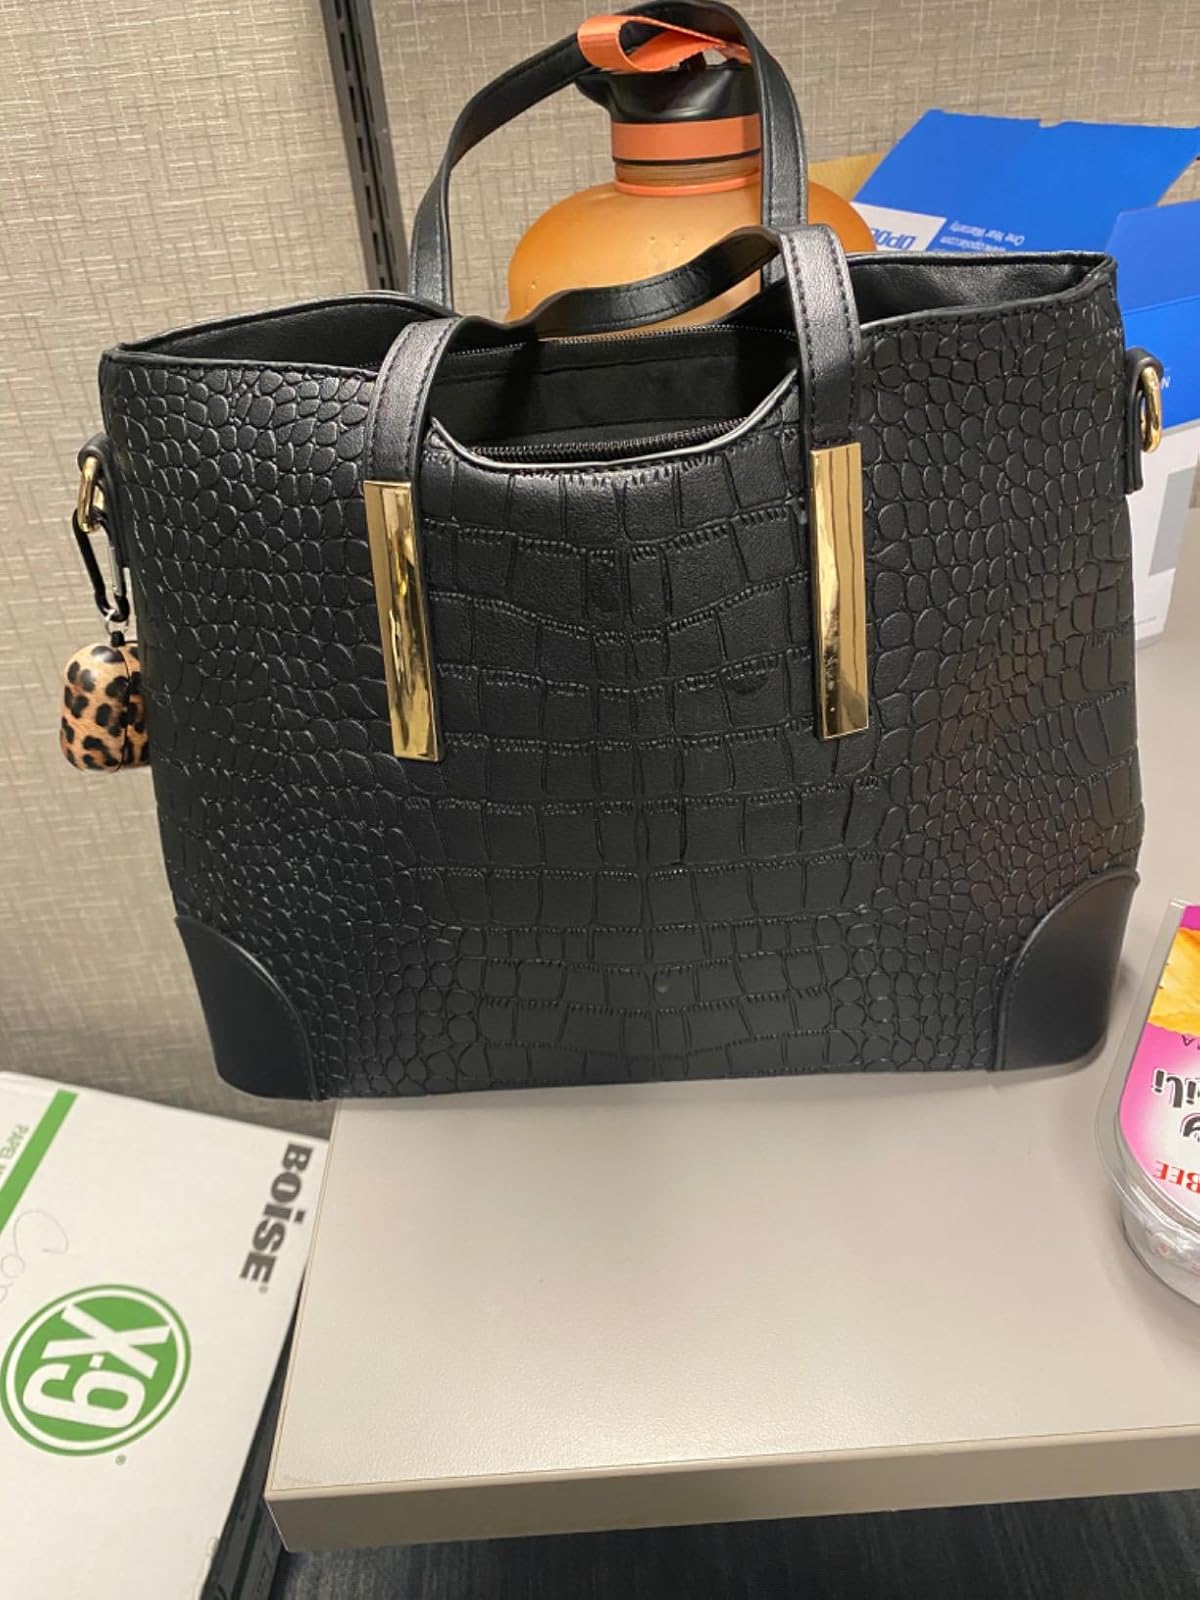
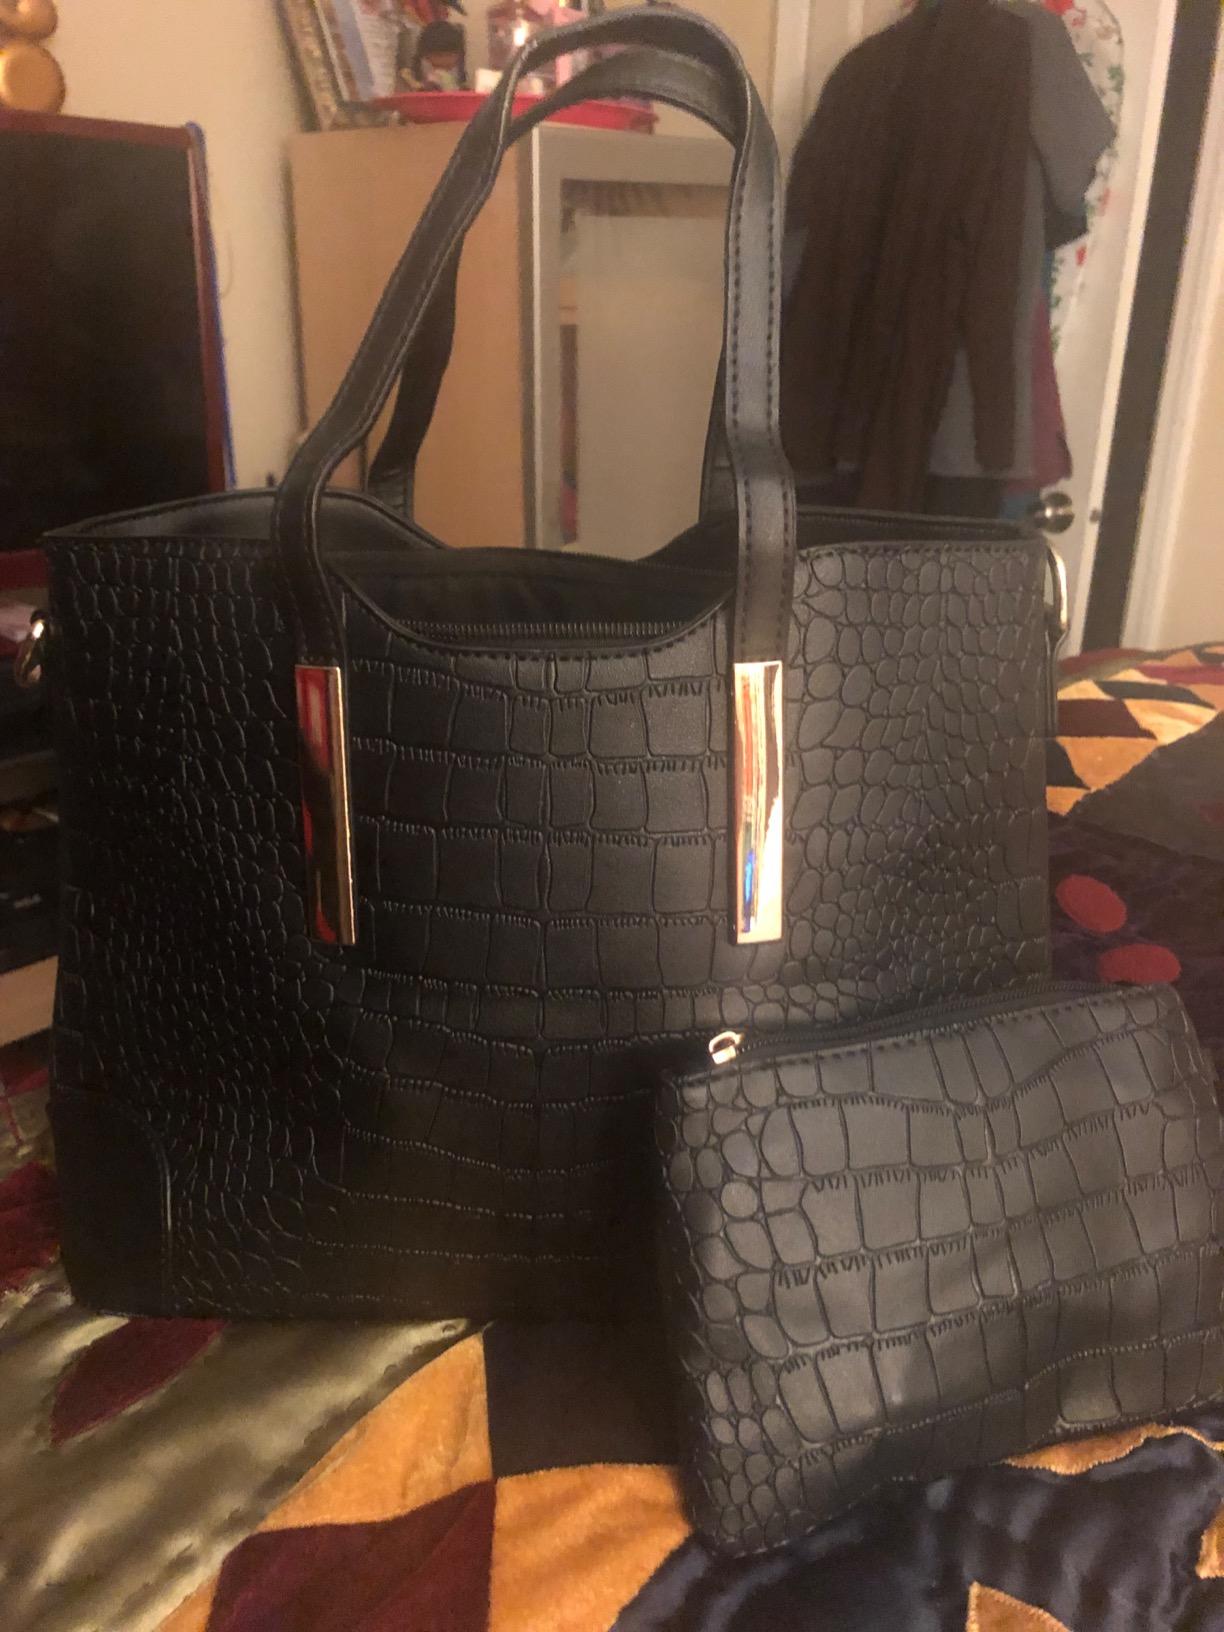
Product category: accessories_handbag
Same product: yes